List of monarchs of Kush

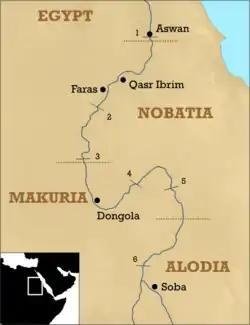
Map of the later Christian kingdoms in Nubia

The system of royal succession in the Kingdom of Kush is not well understood. There are no known administrative documents or histories written by the Kushites themselves; because very little of the royal genealogy can be reliably reconstructed, it is impossible to determine how the system functioned in theory and when or if it was ever broken. Royal women were prominent in Kushite society, especially in the Meroitic period ( 270 BCE–350 CE). As a consequence it has long been disputed whether the Kushite succession was mainly patrilineal (inherited through male lines) or matrilineal (inherited through female lines). Further uncertainties would exist within either system; a patrilineal system can for instance be based around successions that are mainly father→son or mainly brother→brother.